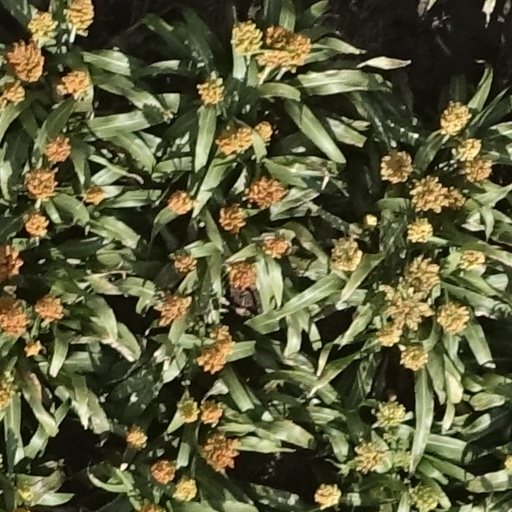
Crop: sorghum